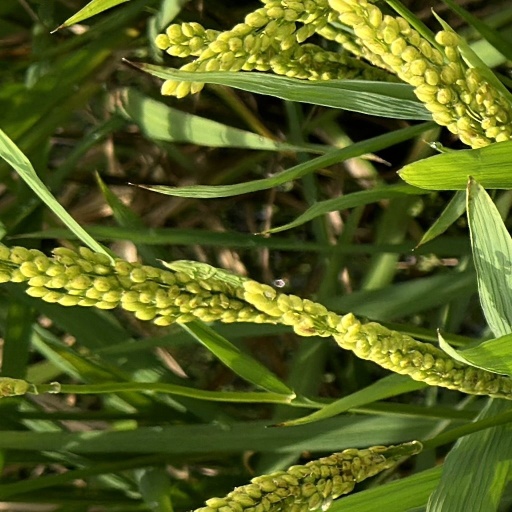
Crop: rice